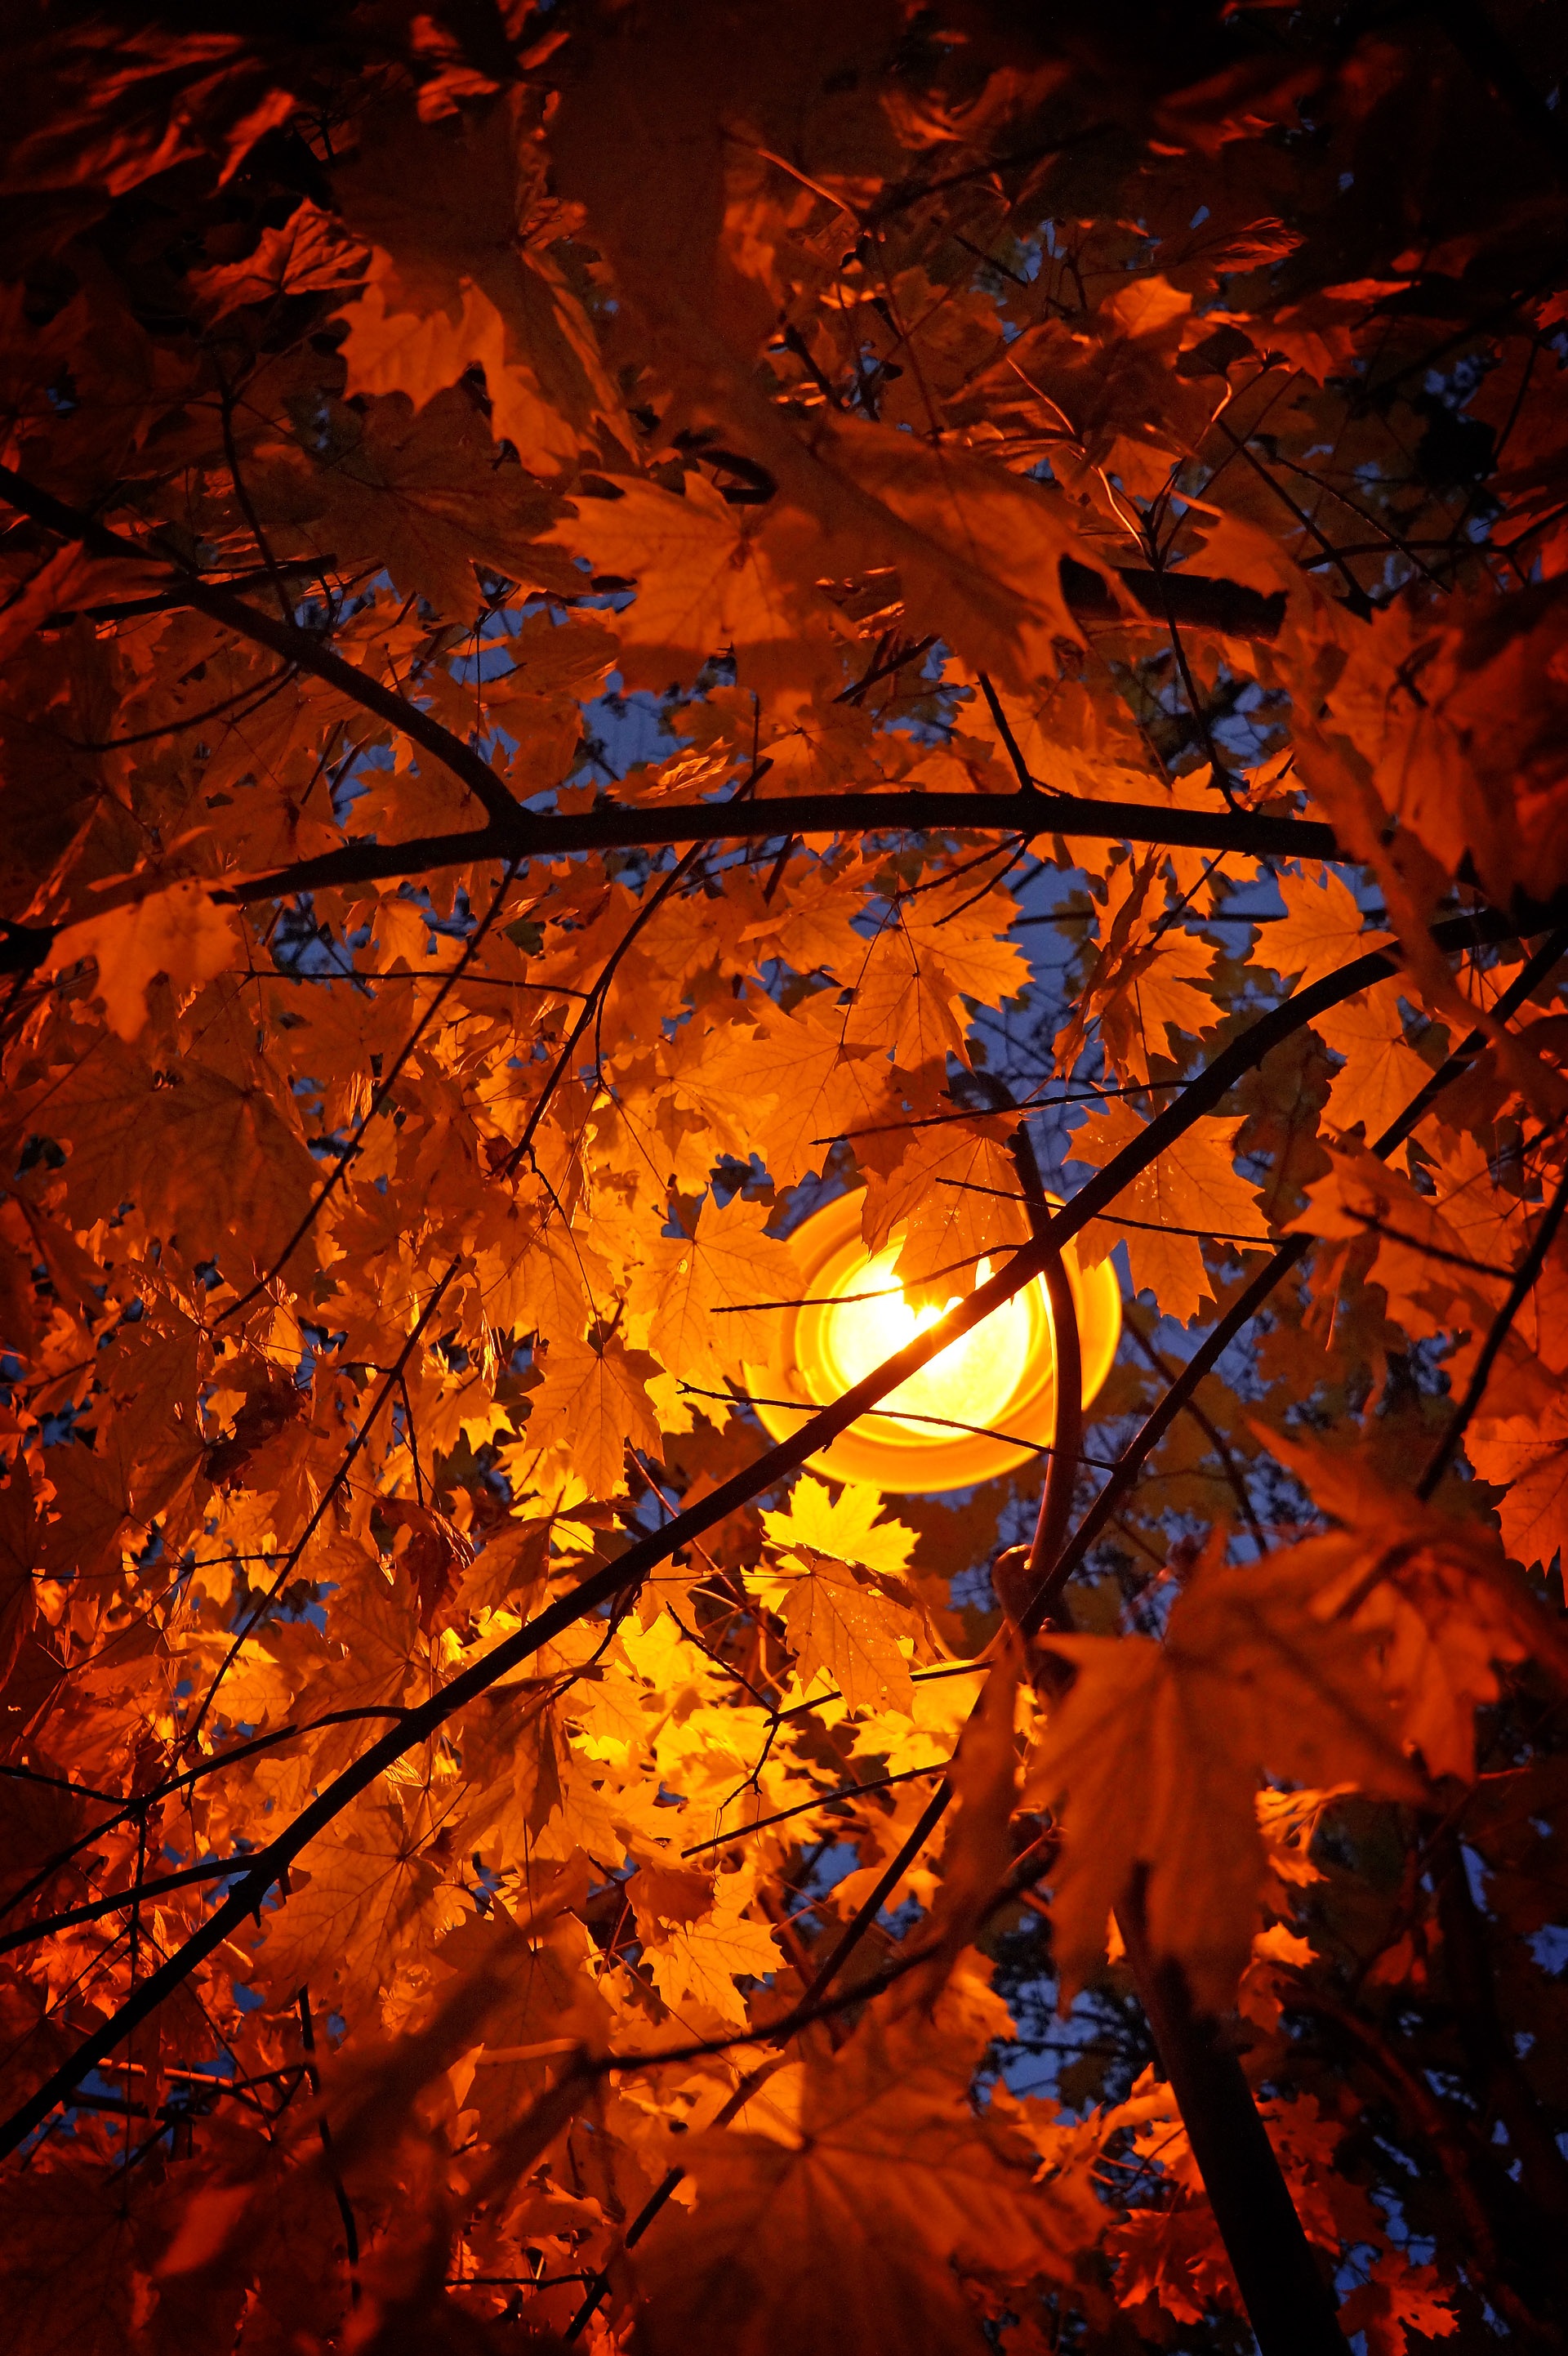
tree, branch, light, wood, sunlight, leaf, reflection, autumn, season, leaves, autumn leaves, lamplight